Sanctuary of Santa Maria della Rotonda

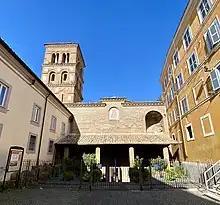
The façade of the sanctuary (November 2020).

The Sanctuary of Maria Santissima della Rotonda ("'a Ritonna" in Albano dialect), formerly known as "Santa Maria Maggiore", is an important Marian sanctuary in Lazio, located in the city of Albano Laziale, in the province of Rome, in the Roman Castles area.